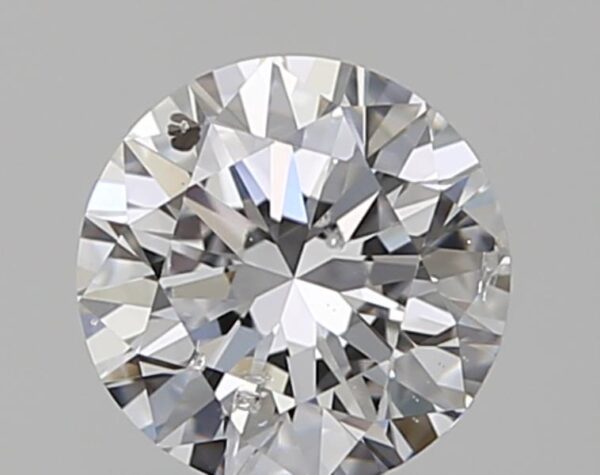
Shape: round
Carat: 0.76
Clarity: SI2
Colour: D
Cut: VG
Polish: VG
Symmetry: GD
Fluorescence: F
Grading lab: GIA
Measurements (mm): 5.84 x 5.87 x 3.61